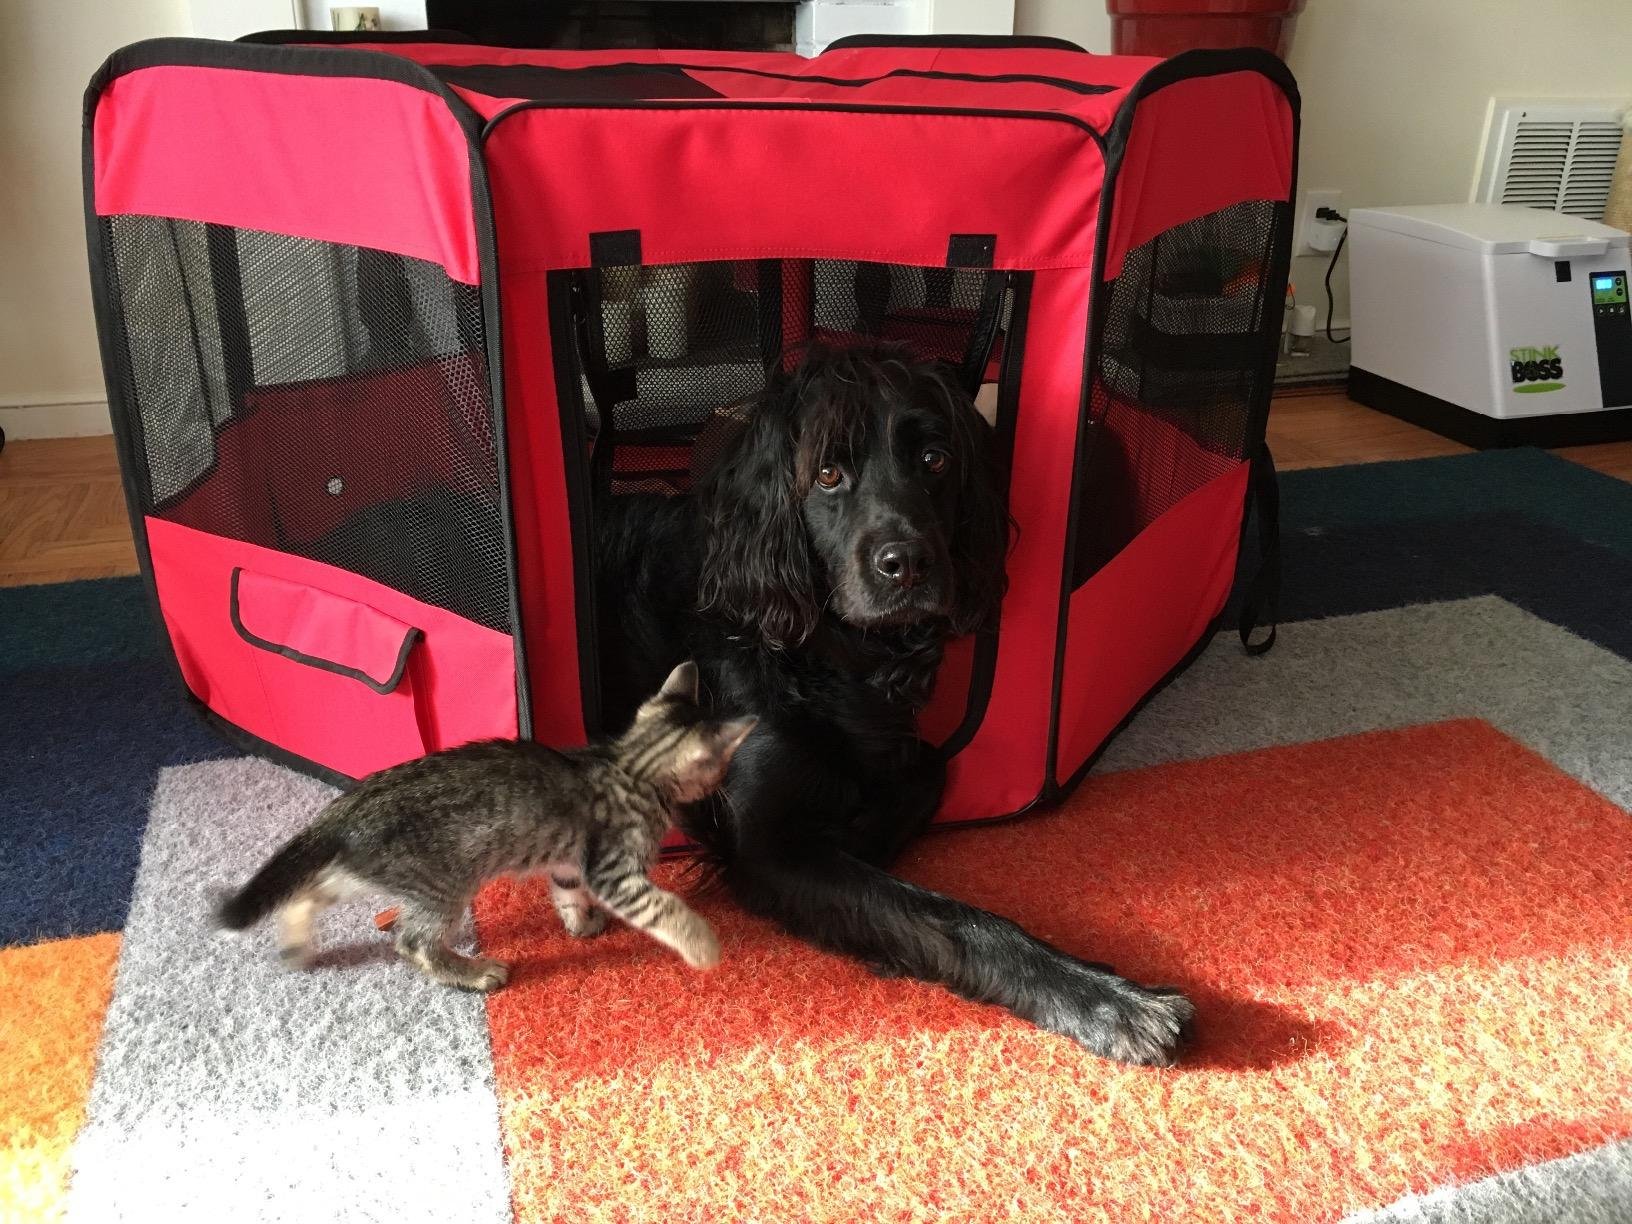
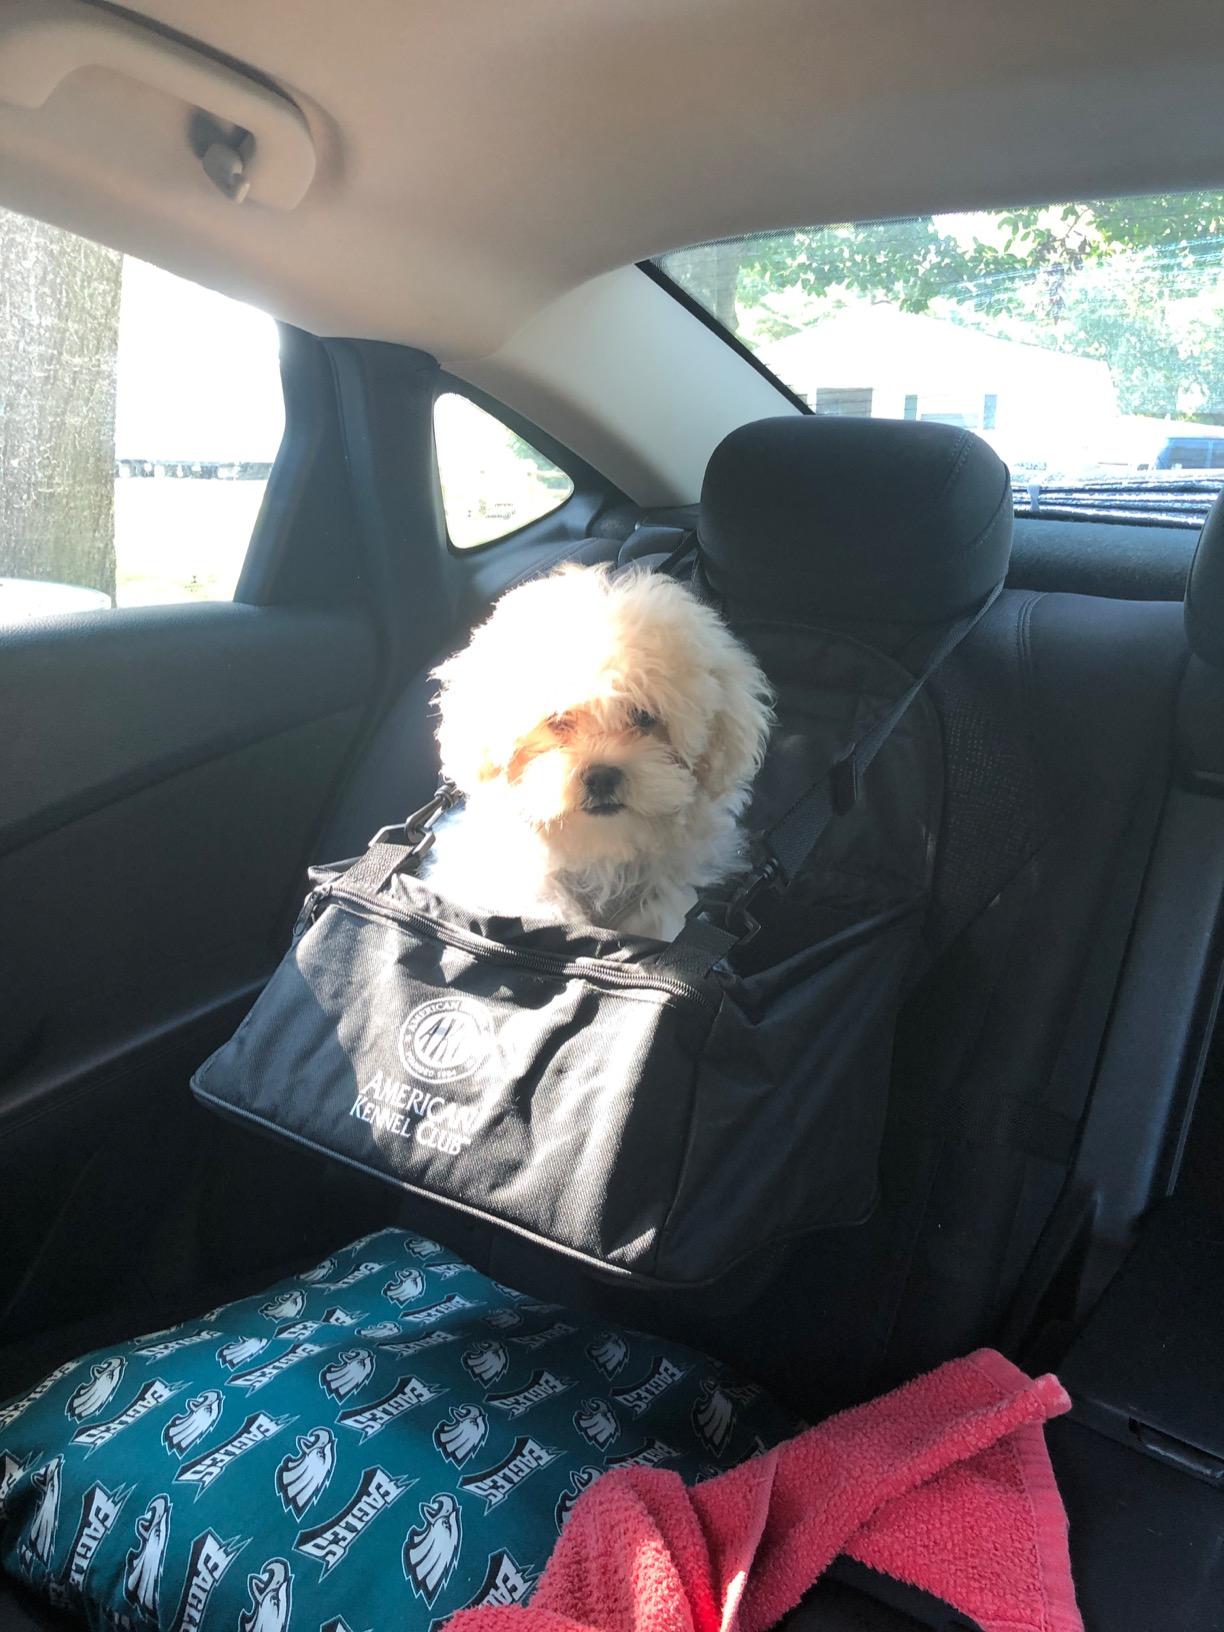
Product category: items_kennel
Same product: no